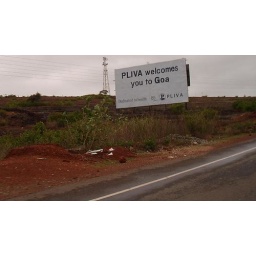
Just landed in Goa for a much needed break and spotted this sign on the drive home.